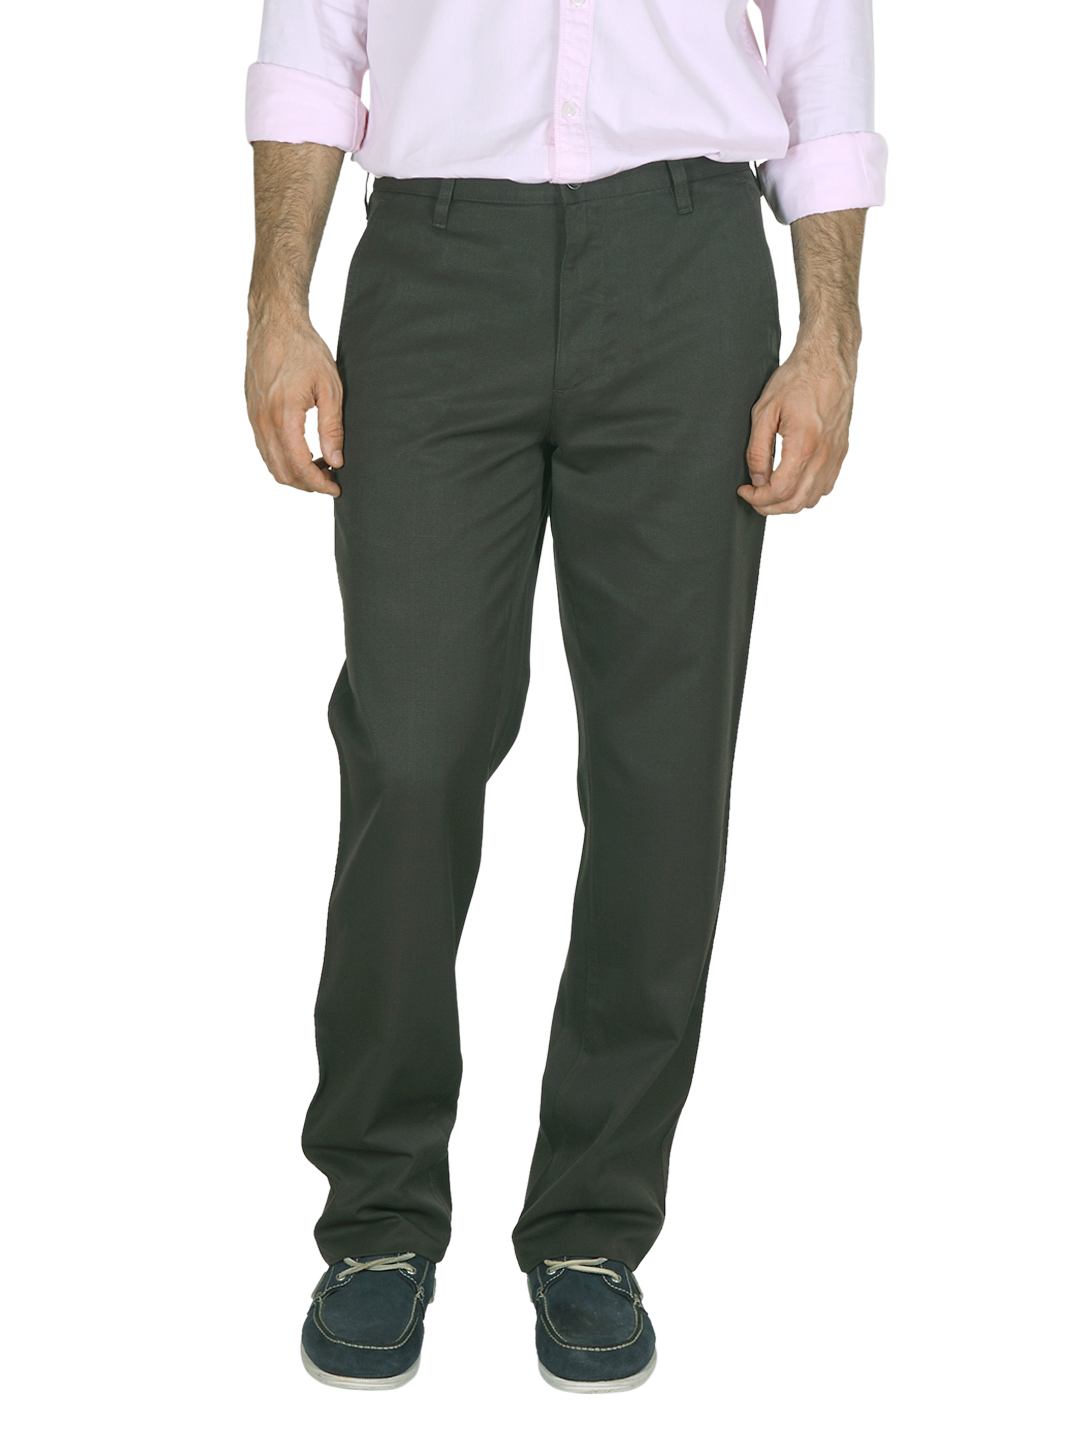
Scullers Men Brown Trousers
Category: Apparel / Bottomwear / Trousers
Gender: Men
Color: Brown
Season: Summer 2012
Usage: Casual